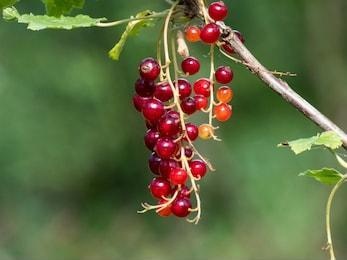
Label: redcurrant